History of Over-the-Rhine

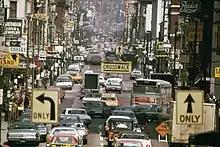
Looking north up Vine Street, into Over-the-Rhine, in 1973.

Many moved into housing vacancies in nearby Over-the-Rhine, where they lived among the poor and working-class white Appalachians. Turf wars resulted between the young men of both races, leading to residents' and officials' worries about a possible race riot.